Ōmi, Shiga

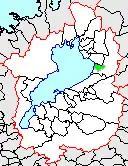
Location of Omi

On October 1, 2005, Ōmi was merged into the expanded city of Maibara.